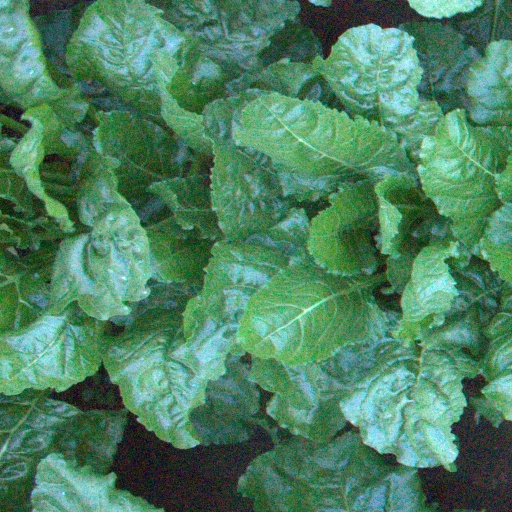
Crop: sugar beet